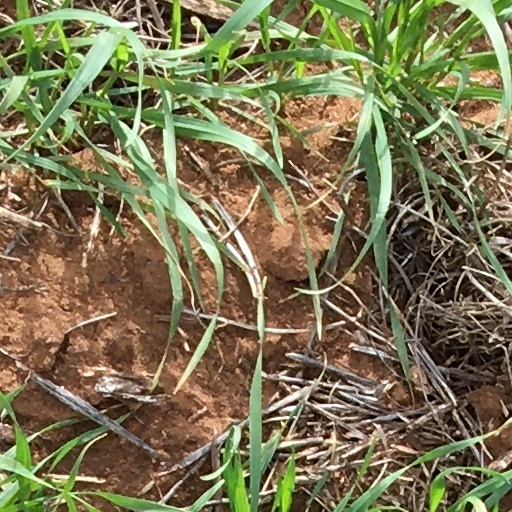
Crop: wheat